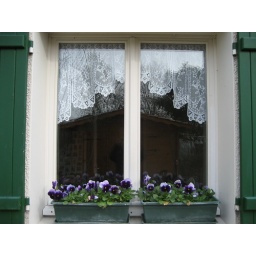
My kitchen window reflecting inside(magnets on the fridge)and outside(&amp;quot;le chalet&amp;quot; in the garden) images